Jeremy Leman

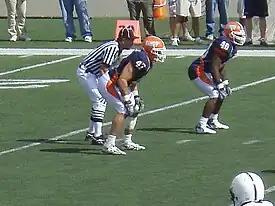
Leman (47) during his tenure with the Fighting Illini

Jeremy "J" Leman (born March 1, 1985) is an American former professional football player who was a linebacker in the National Football League (NFL). He played college football for the Illinois Fighting Illini, earning consensus All-American honors in 2007. He was signed by the Minnesota Vikings as an undrafted free agent in 2008, and was also a member of the Oakland Raiders, Carolina Panthers, Philadelphia Eagles, and San Diego Chargers. He is currently a football analyst for the Big Ten Network.